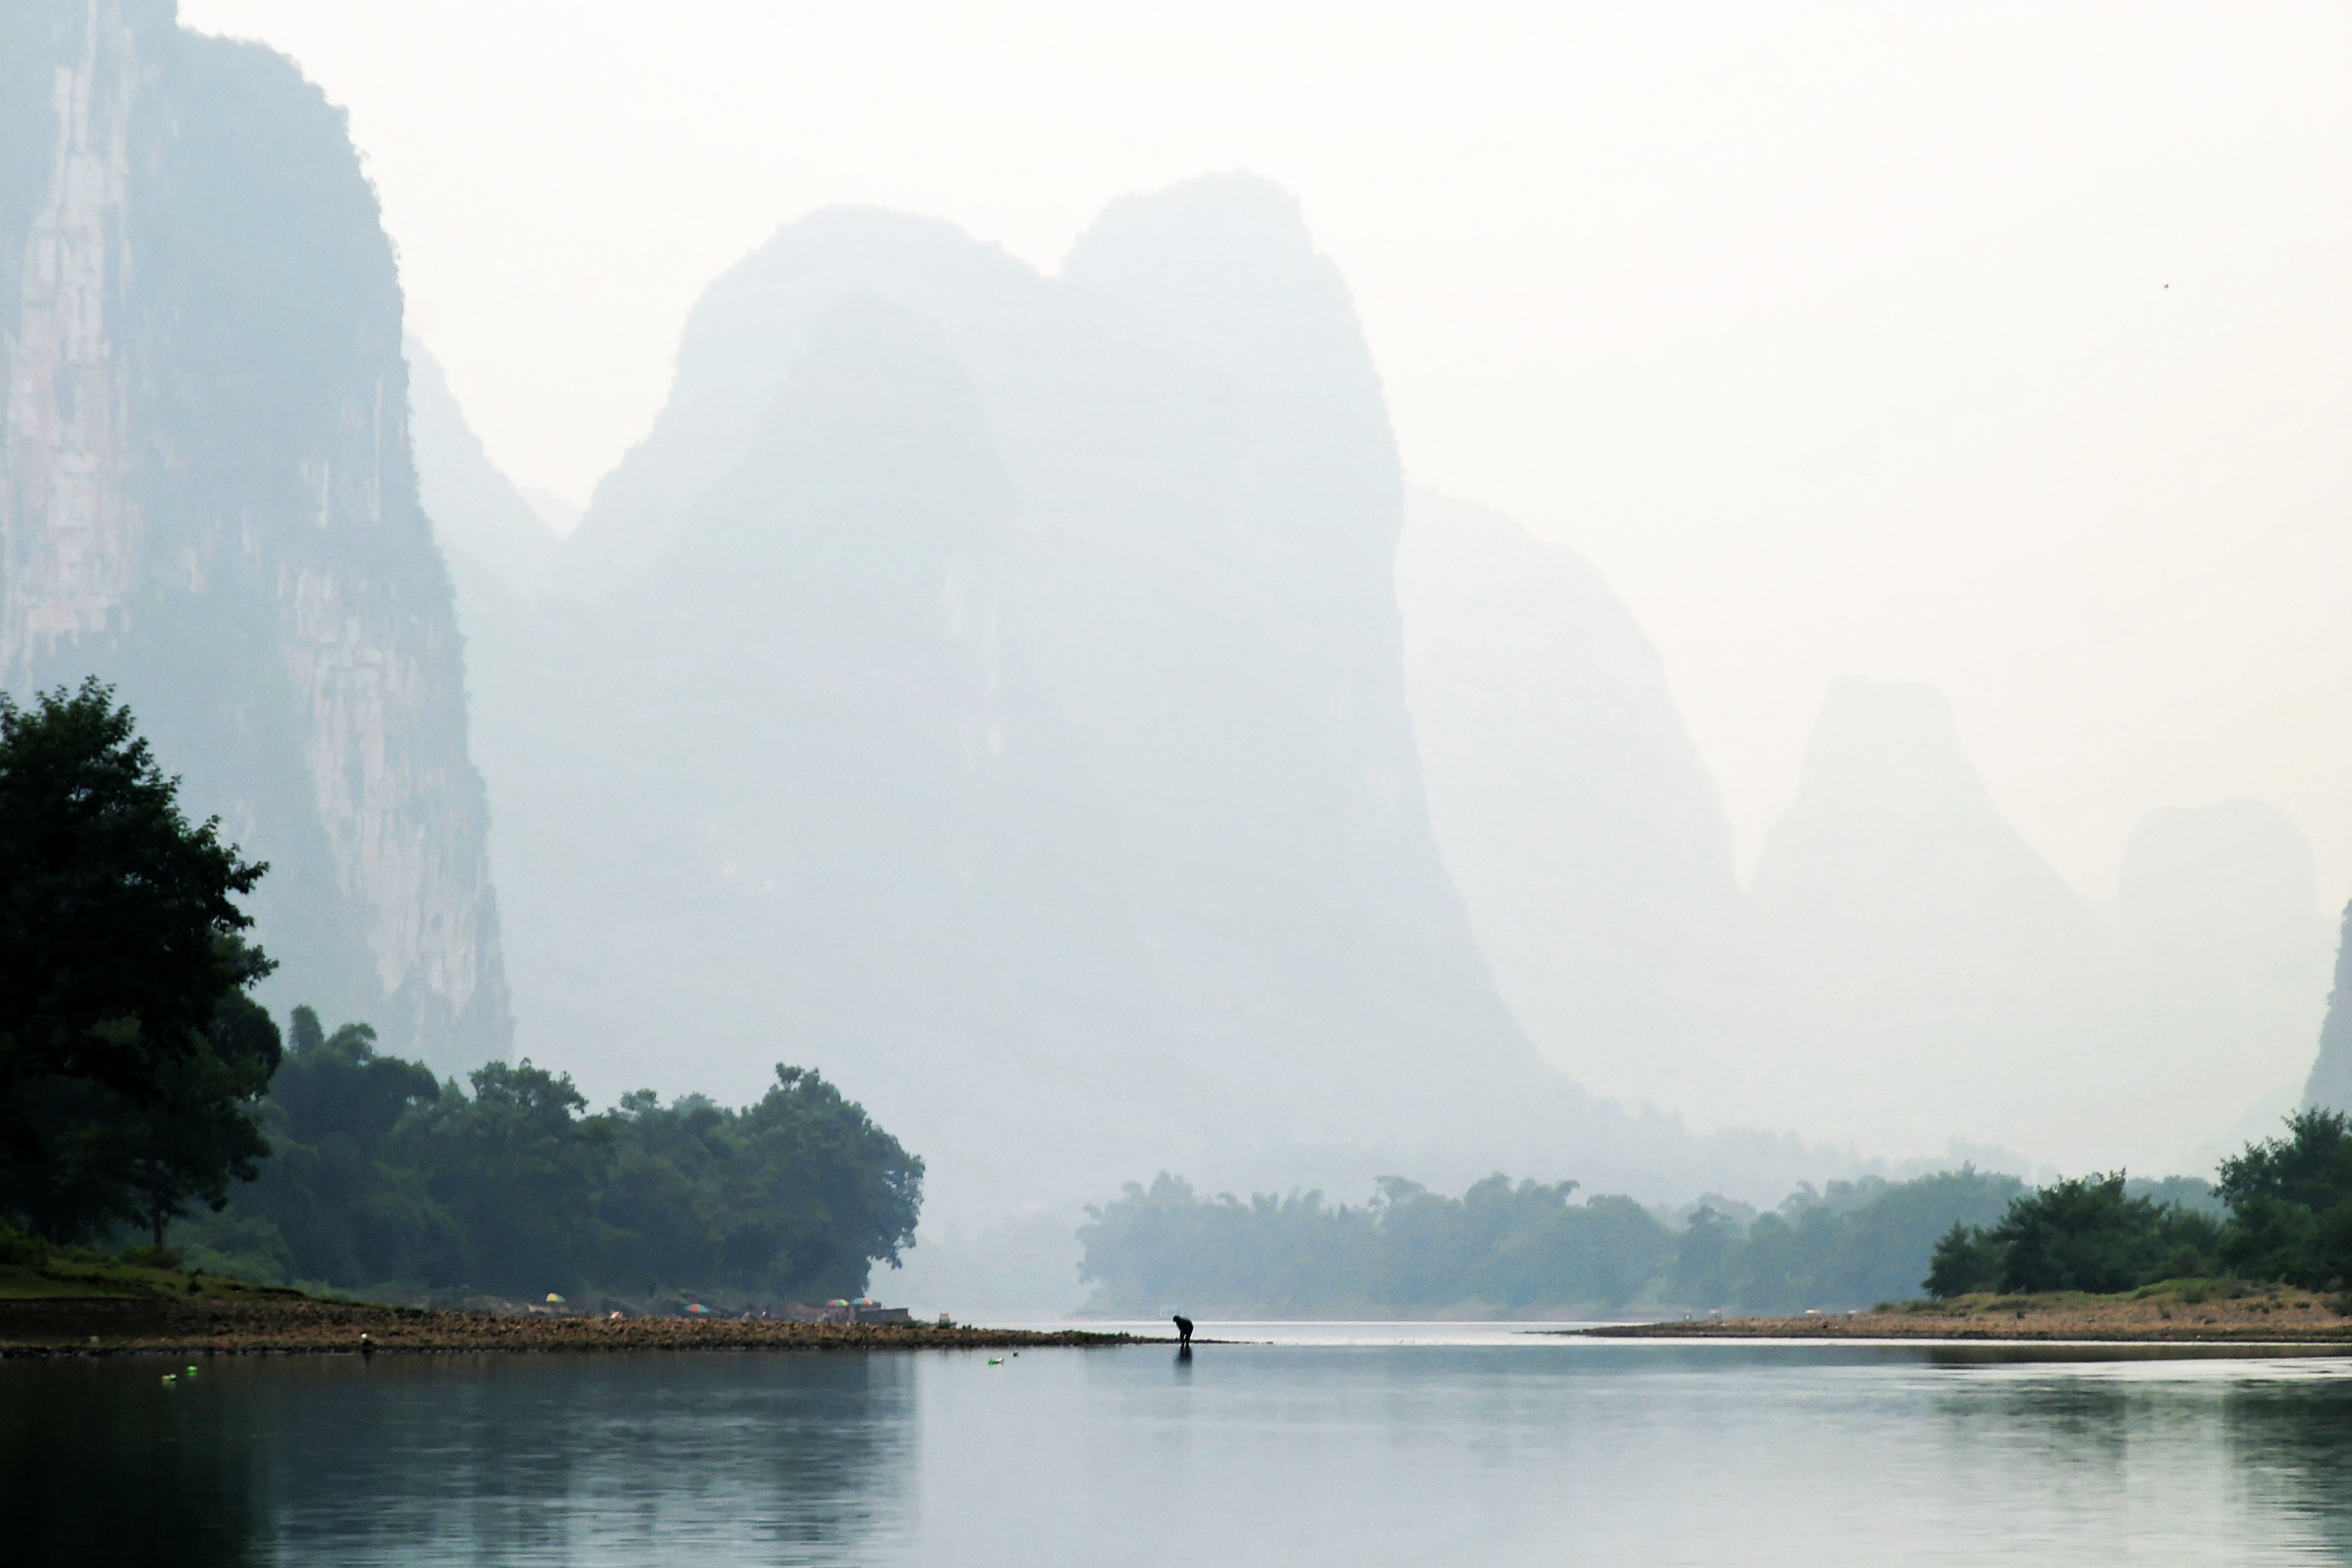
landscape, fog, mist, lake, river, reflection, bay, asia, fjord, body of water, mountains, landscapes, laos, landform, atmospheric phenomenon